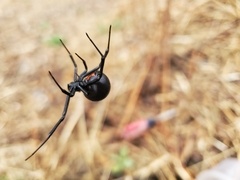
Species: Lactrodectus_hesperus